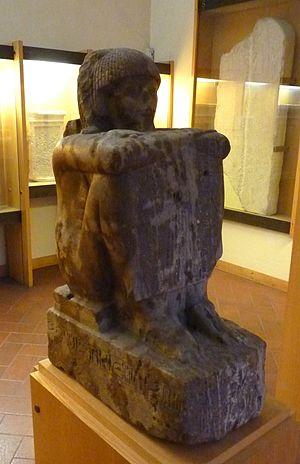
Ptahmose III est un grand prêtre de Ptah qui a exercé son pontificat à Memphis sous le règne d'Amenhotep III, pharaon de la XVIIIᵉ dynastie.